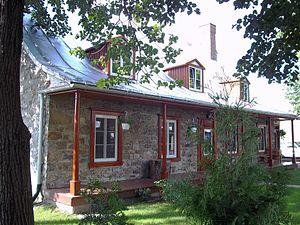
Maison Gervais-Roy, 6255, rue Jarry Est, Montréal
Cet article recense les lieux patrimoniaux de Montréal inscrit au répertoire des lieux patrimoniaux du Canada, qu'ils soient de niveau provincial, fédéral ou municipal.